St. Hedwig of Silesia Church, Radoszowy

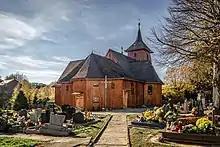
St. Hedwig of Silesia Church

St. Hedwig of Silesia Church is a wooden parish church located in Radoszowy, Kędzierzyn-Koźle County in Poland.